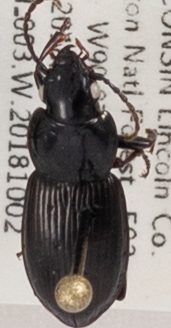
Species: Pterostichus pensylvanicus
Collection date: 2018-10-02
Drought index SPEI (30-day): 0.63
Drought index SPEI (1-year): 0.17
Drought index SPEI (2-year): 1.45